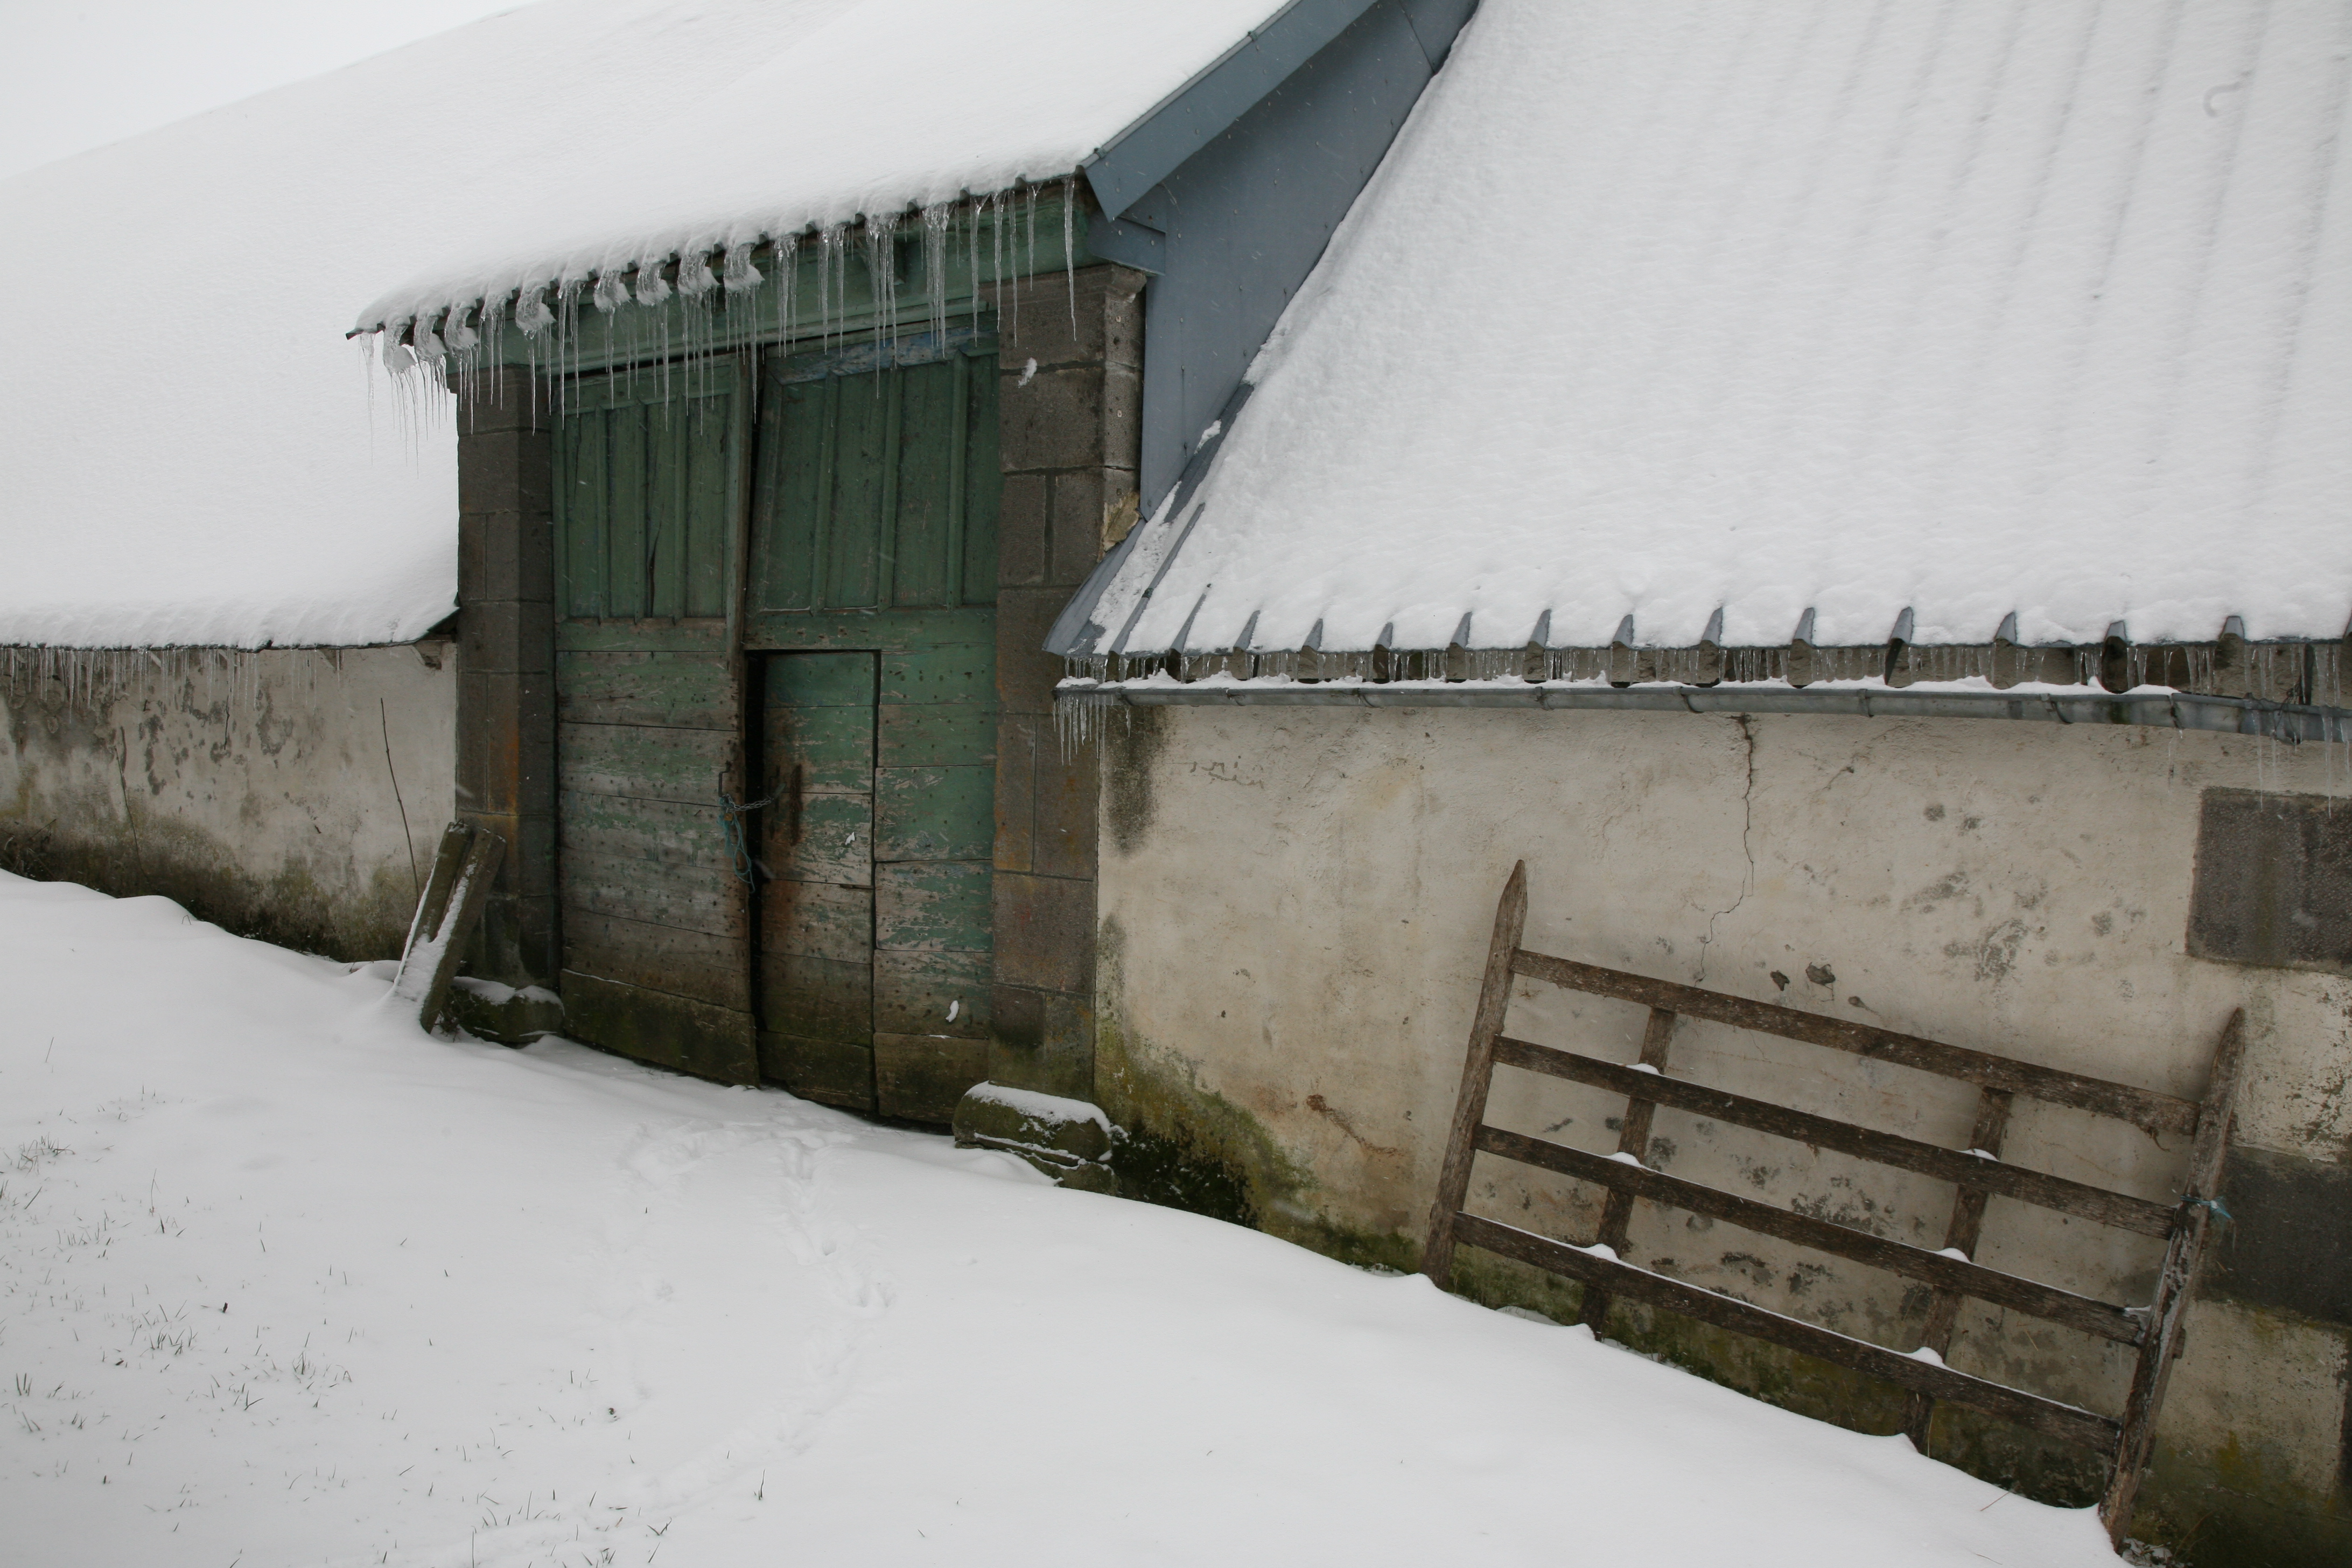
snow, cold, winter, wood, barn, wall, transport, france, weather, auvergne, hiver, porte, campagne, ferme, froid, stalactite, campaign, murat, cantal, grange, paysannerie